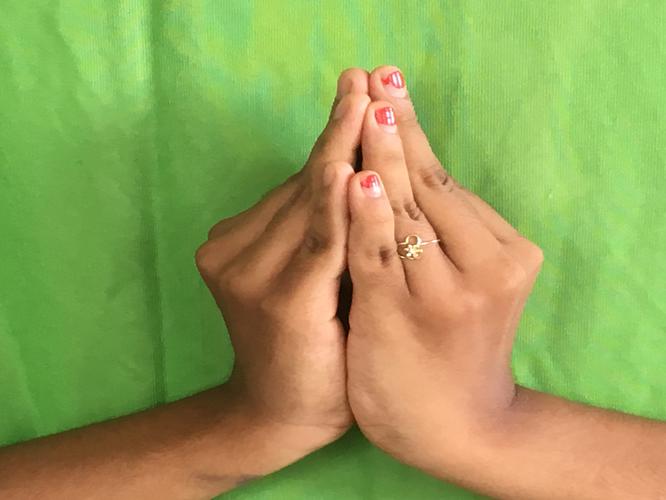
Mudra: Kapotham
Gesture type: double_hand